Pride at Work

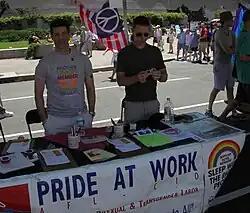
Pride at Work members distribute literature and educate the public about union organizing campaigns affecting LGBTQ workers at the Capital Pride street festival in Washington, D.C., on June 14, 2009.

Pride at Work exists to build tolerance and support for LGBTQ+ members in the workplace and in labor unions.